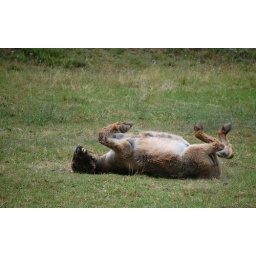
Driving through the French countryside I spotted this donkey having a great time in the field